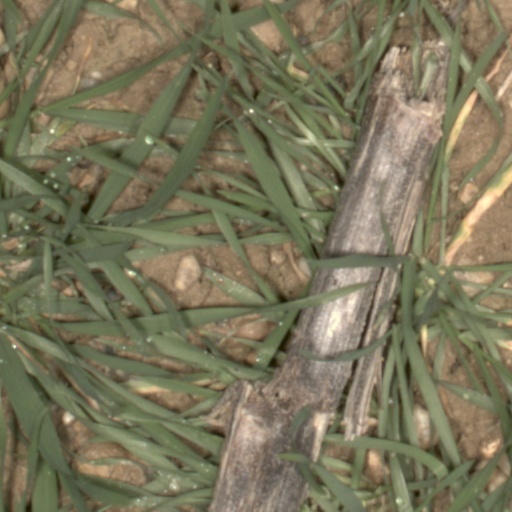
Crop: wheat